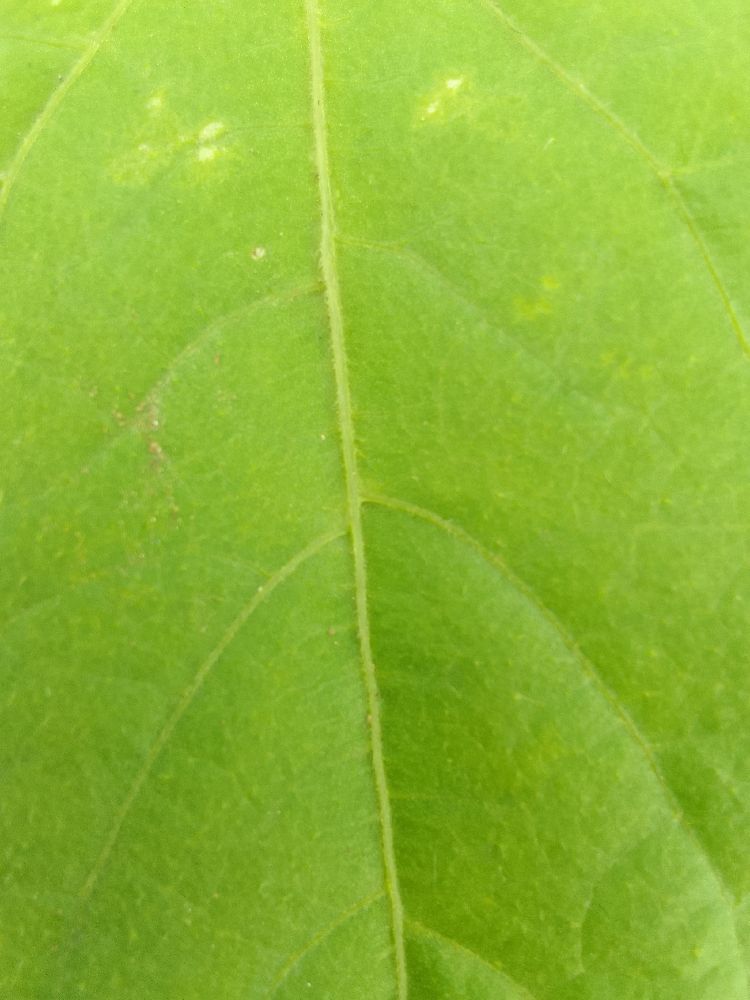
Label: healthy